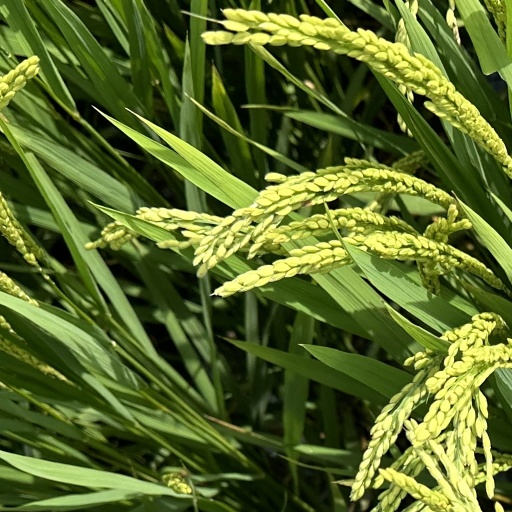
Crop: rice